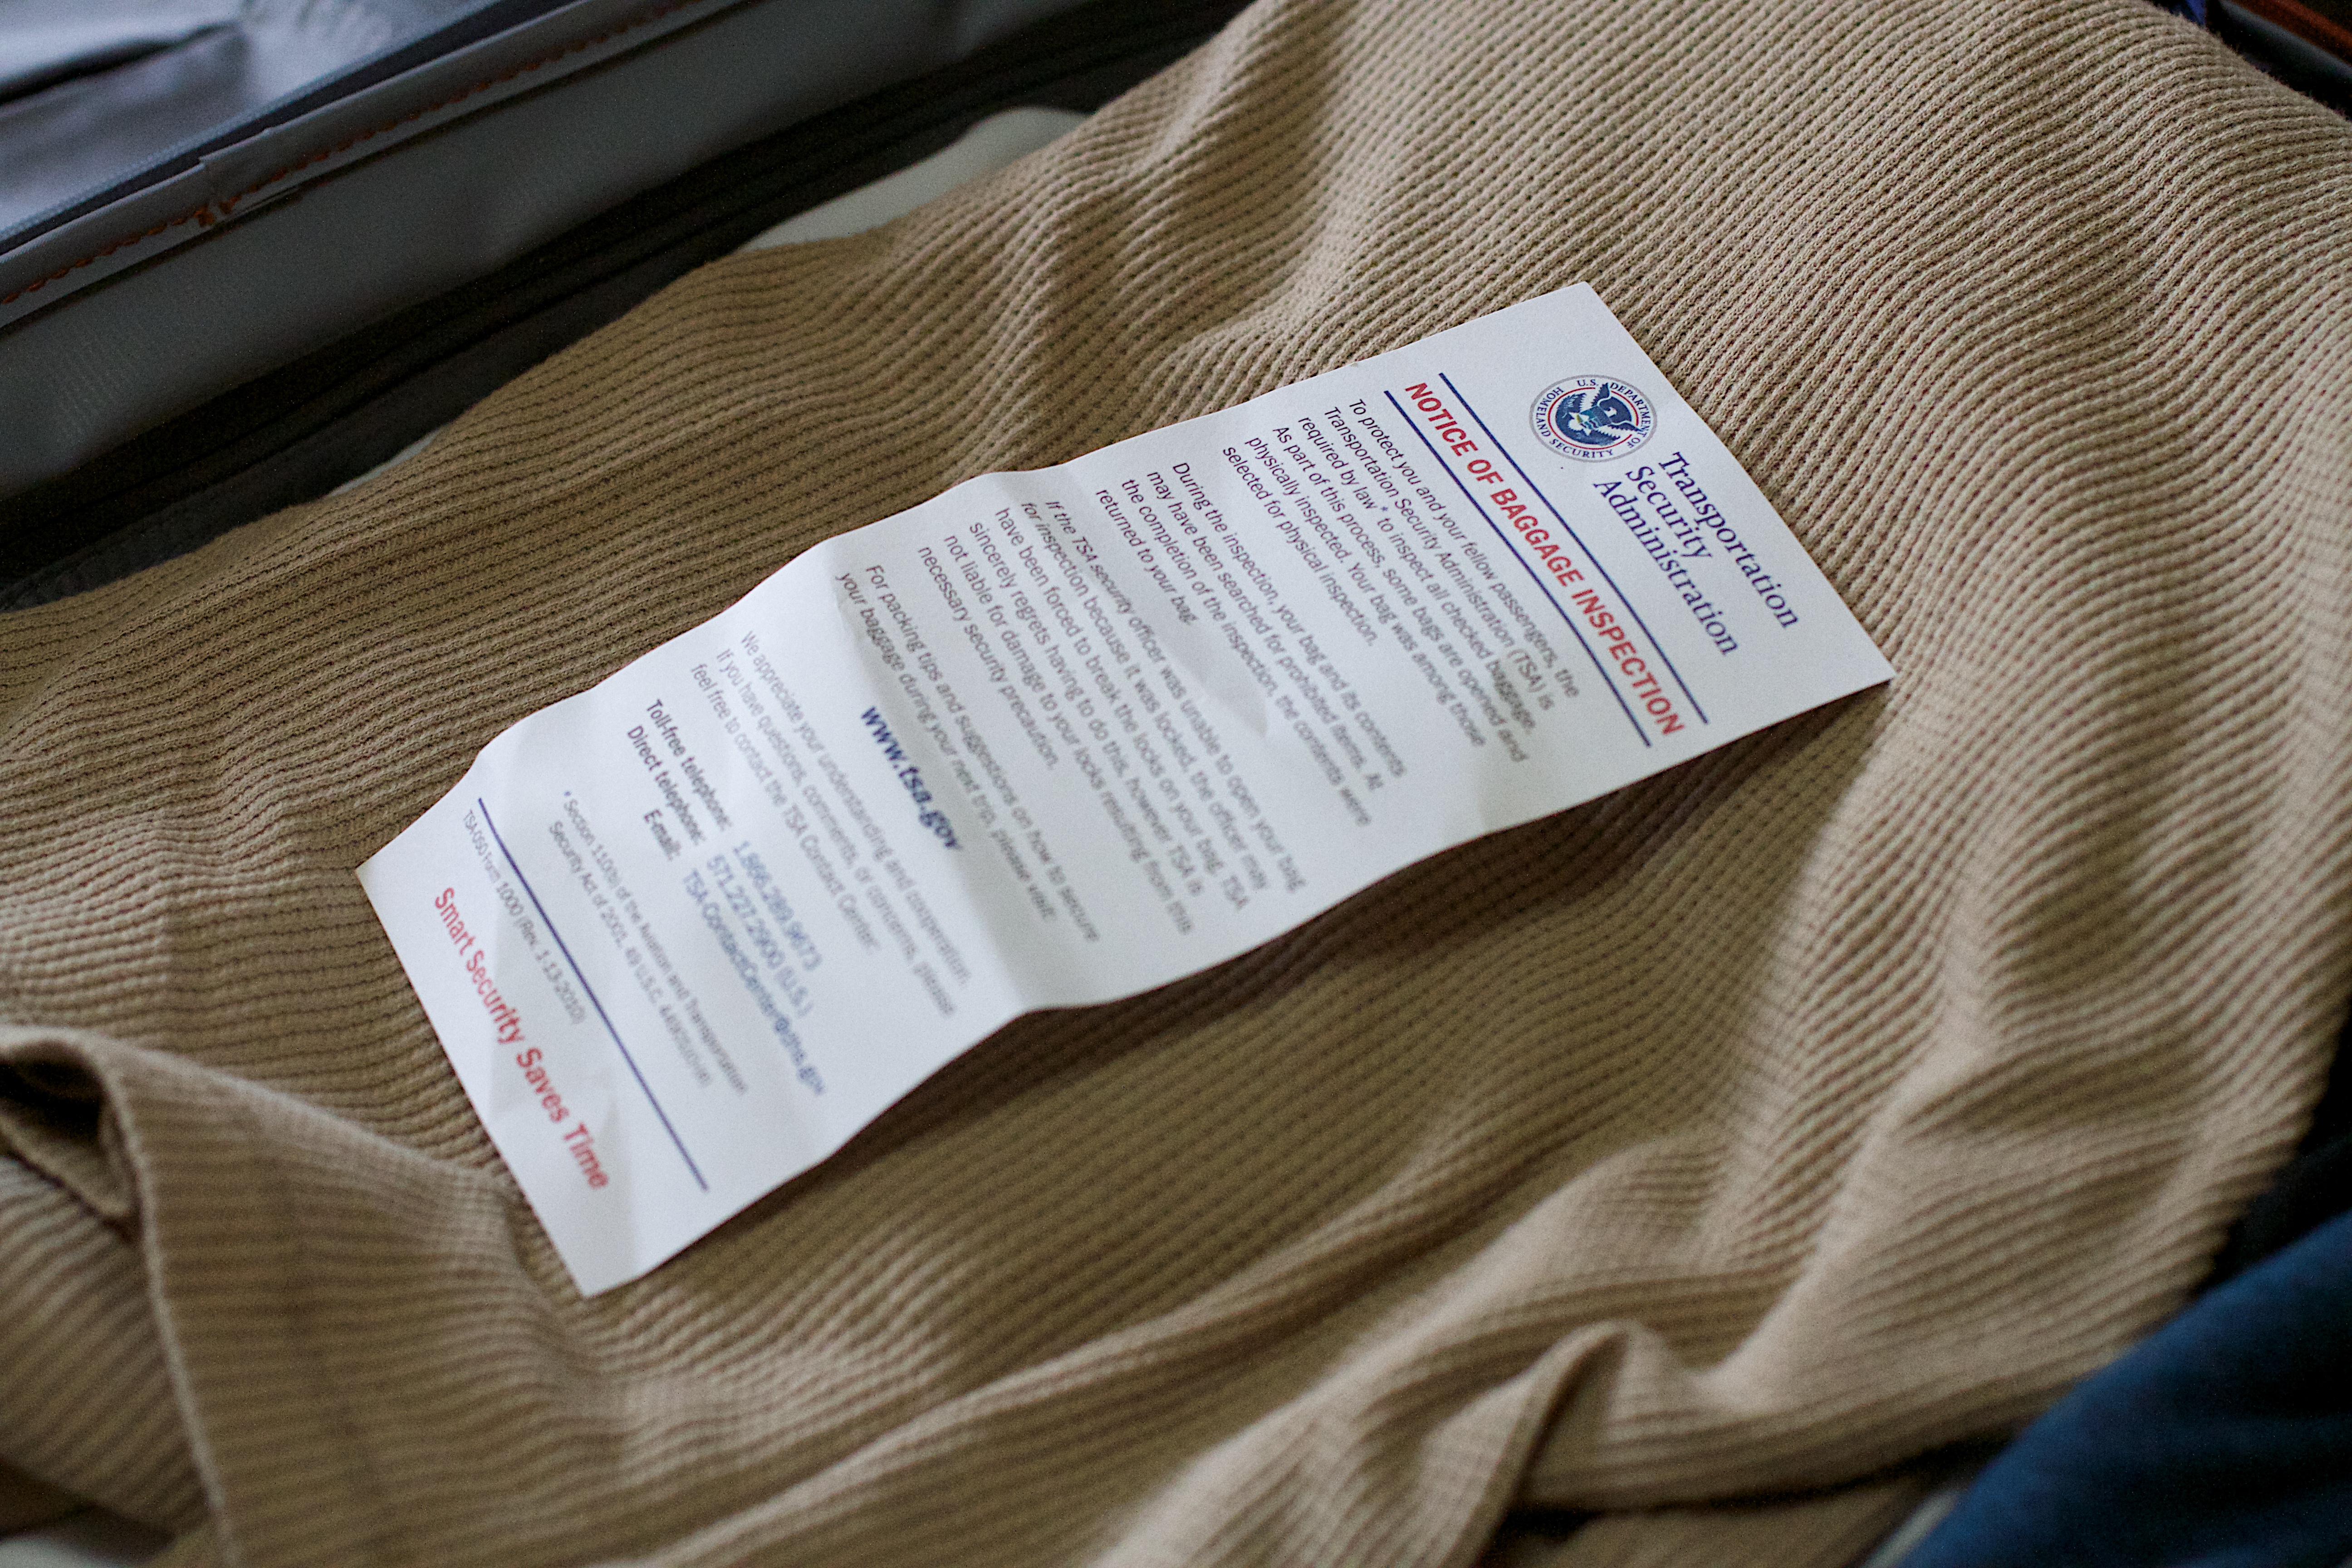
brand, product, document